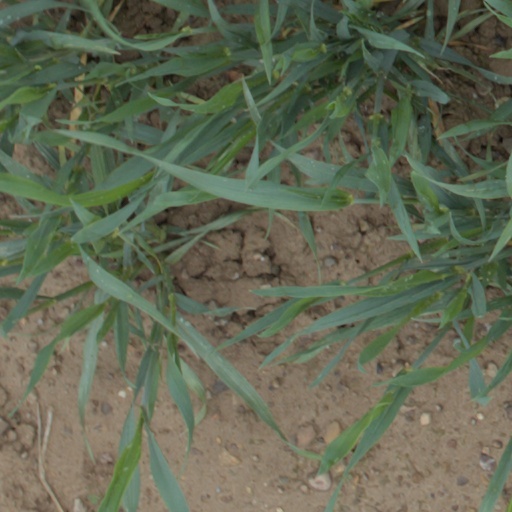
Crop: wheat